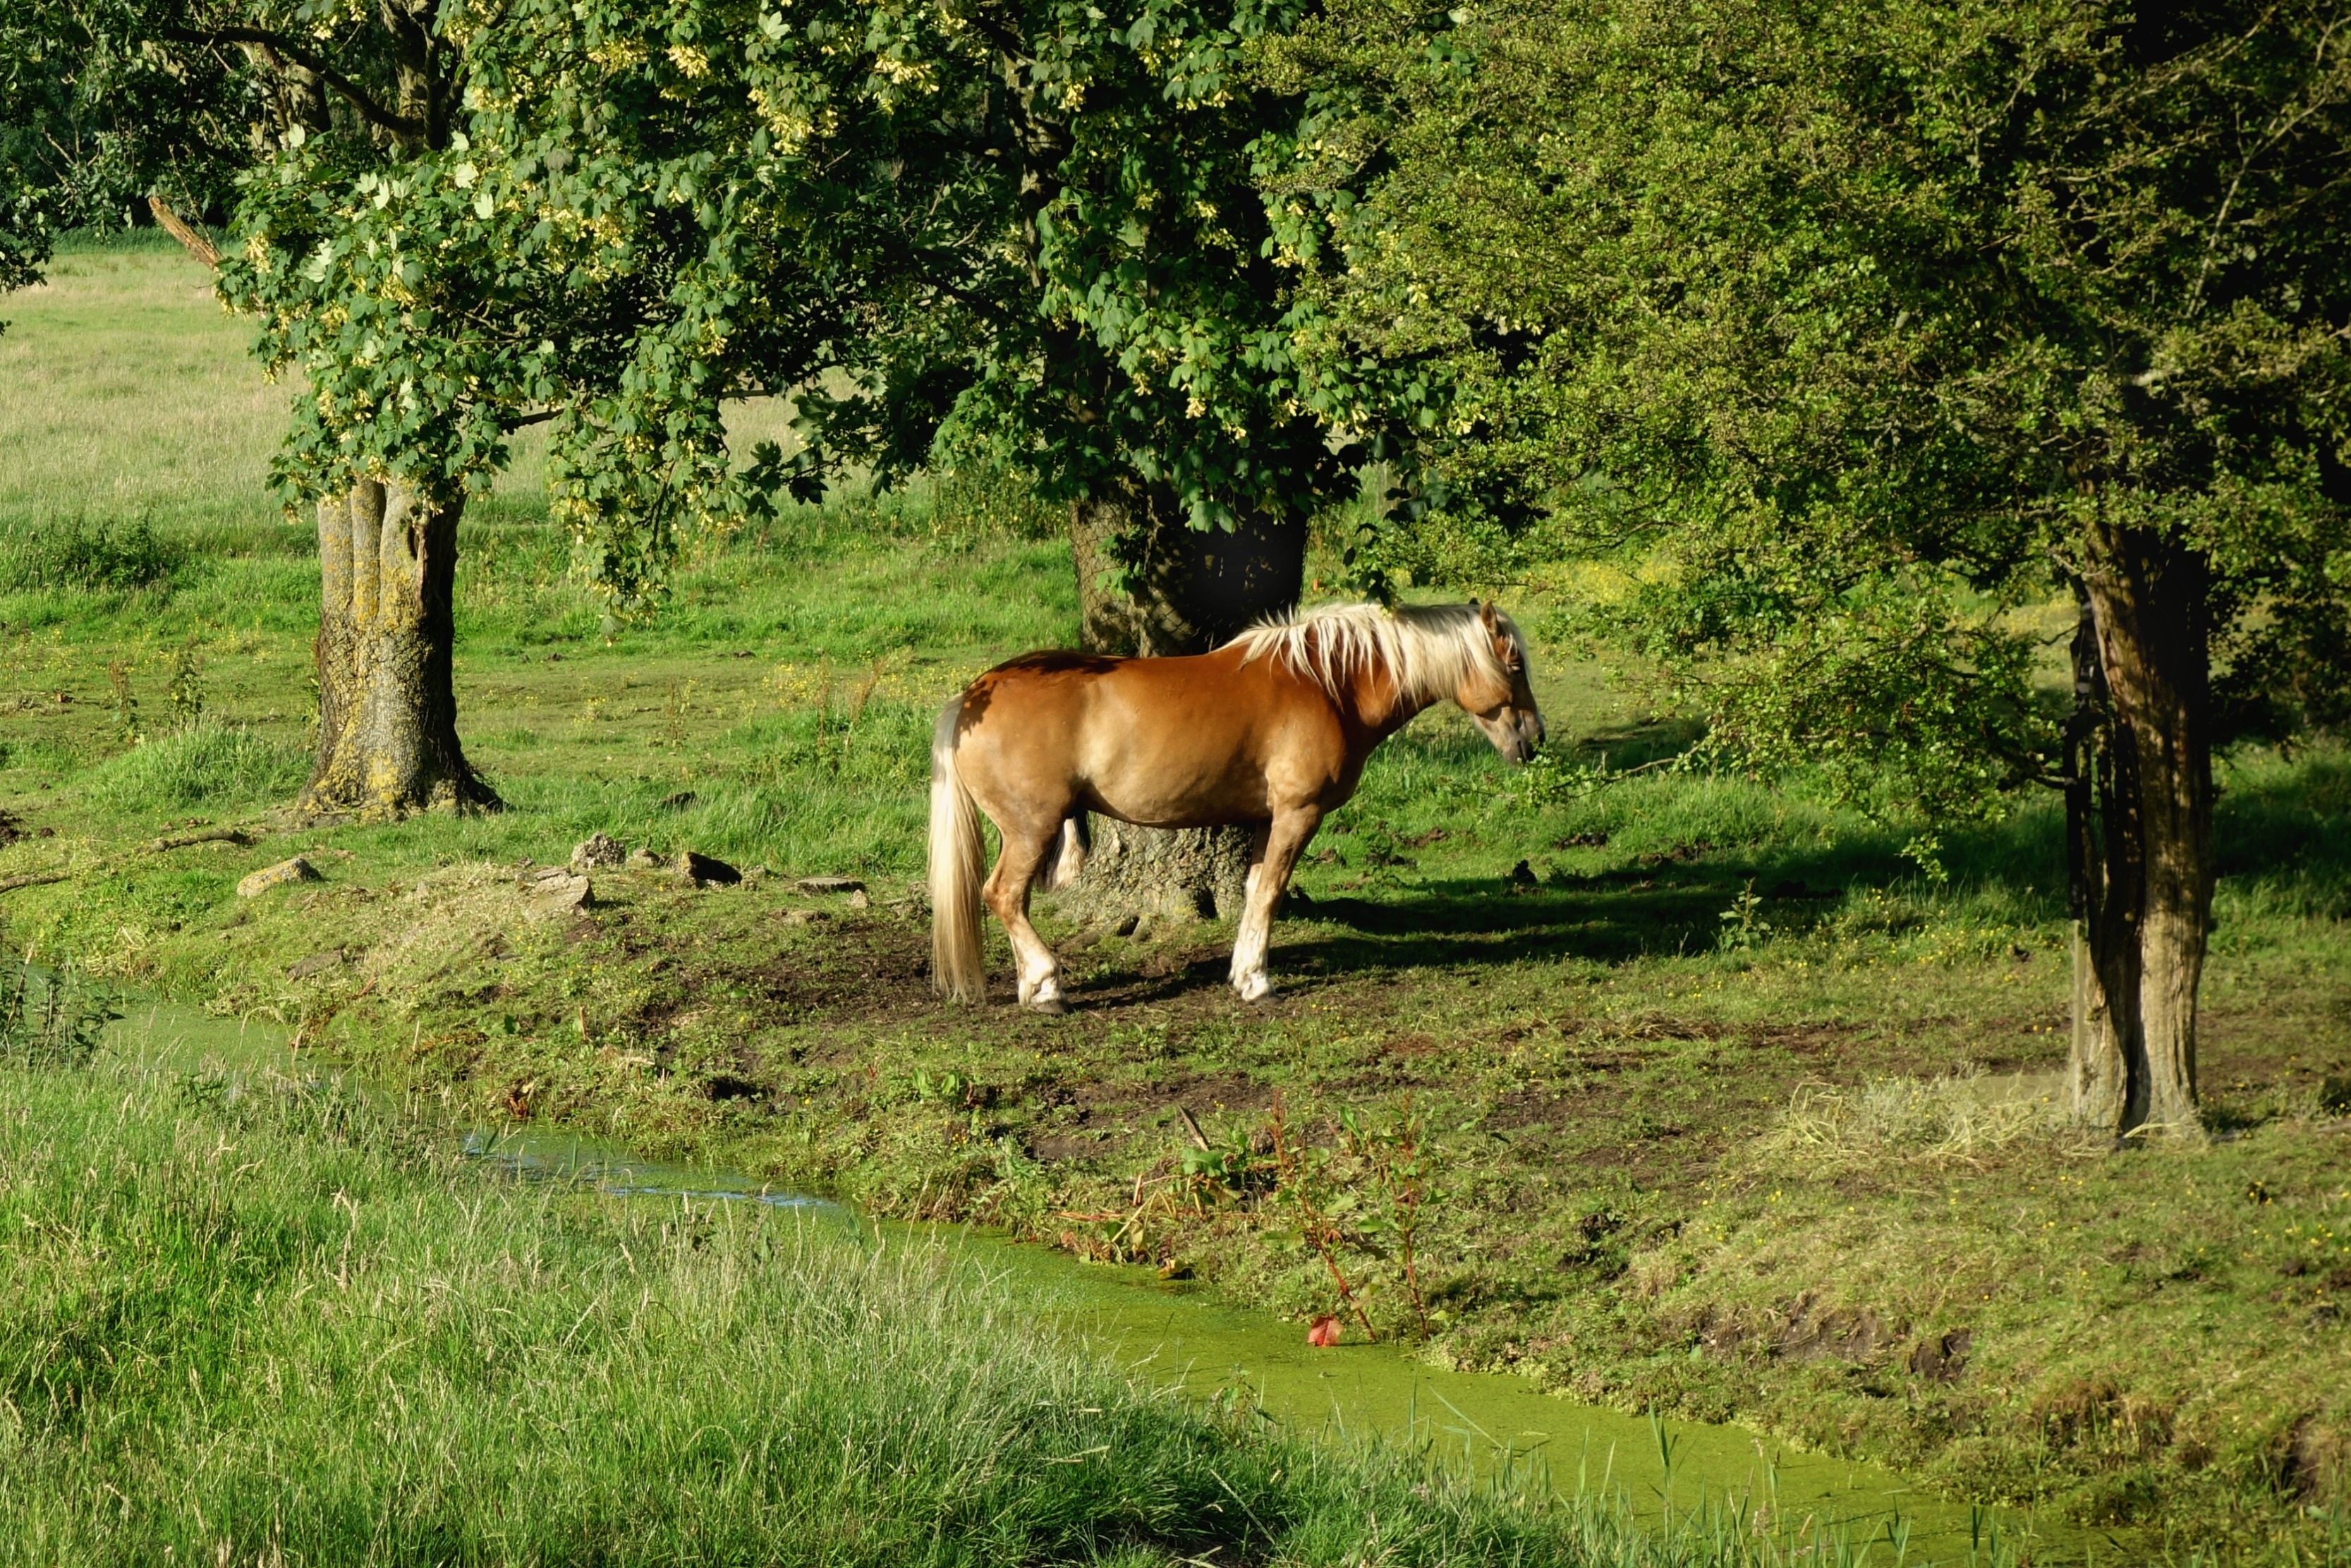
tree, forest, grass, wilderness, field, farm, meadow, animal, wildlife, standing, rural, jungle, pasture, grazing, ranch, horse, mammal, stallion, mane, fauna, savanna, tail, mare, habitat, ecosystem, breed, white tail, rural area, haflinger, white manes, trail riding, natural environment, horse like mammal